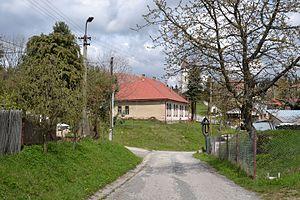
Lom nad Rimavicou est un village de Slovaquie situé dans la région de Banská Bystrica.